The Emperor Jones

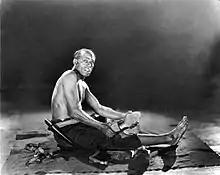
Brutus Jones, played by Charles Sidney Gilpin, removes his shoes to facilitate his flight through the jungle in the original Provincetown Playhouse production of "The Emperor Jones" (1920)

"The Emperor Jones" is about Brutus Jones, a Black American Pullman porter who escapes to an island in the West Indies. In two years, Jones makes himself "Emperor" of the place. A native tried to shoot Jones, but the gun misfired; thereupon Jones announced that he was protected by a charm and that only silver bullets could harm him.